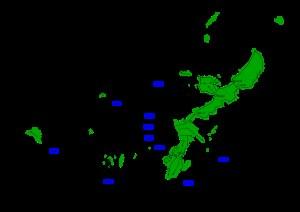
La bataille d'Okinawa, qui s'est déroulée dans l'archipel Okinawa au Japon lors de la Seconde Guerre mondiale, est le plus grand assaut amphibie de la guerre du Pacifique. La bataille dure quatre-vingt-deux jours, du 1ᵉʳ avril au 22 juin 1945. Quatre divisions de la 10ᵉ armée américaine et deux divisions de Marines participent aux combats sur l'île. L’invasion est soutenue par les forces aéronavales, amphibies et tactiques.
Richmond Kelly Turner, né le 27 mai 1885 à Portland en Oregon et mort le 12 février 1961 à Monterey en Californie, a été un amiral de l'United States Navy pendant la Seconde Guerre mondiale. Il a été le cinquième et dernier des officiers généraux de l'U.S. Navy à être nommé amiral pendant la Guerre du Pacifique, après Chester Nimitz, William Halsey, Raymond Spruance, et Thomas C. Kinkaid. Commandant des Forces Amphibies dans la Zone du Pacifique Sud notamment à la bataille de l'île de Savo, à la bataille de Guadalcanal, et lors de la campagne des îles Salomon, puis des Forces Amphibies du Pacifique central en 1943-1944, dirigeant les opérations amphibies lors des débarquements dans les archipels du Pacifique central, et enfin des Forces Amphibies de la Flotte du Pacifique, en 1945, il a participé à ce titre, à la préparation des plans de l'invasion du Japon. Toutefois, ceux-ci ne furent jamais mis en œuvre à la suite des bombardements atomiques d'Hiroshima et Nagasaki.